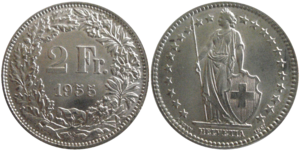
2 Francs 1955, Ag 835, toute neuve...
Les pièces de monnaie de la Confédération suisse sont des pièces de monnaie en circulation et ayant cours légal en Suisse depuis 1850, et au Liechtenstein dès 1924 sont libellées en francs suisses et en centimes.